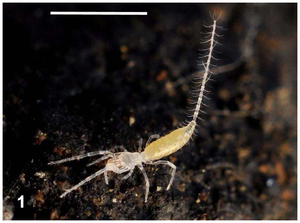
Eukoenenia spelaea est une espèce de palpigrades de la famille des Eukoeneniidae.
Les Palpigradi, palpigrades en français, sont un ordre d'arthropodes de la classe des arachnides.
Les Eukoeneniidae sont une famille de palpigrades.